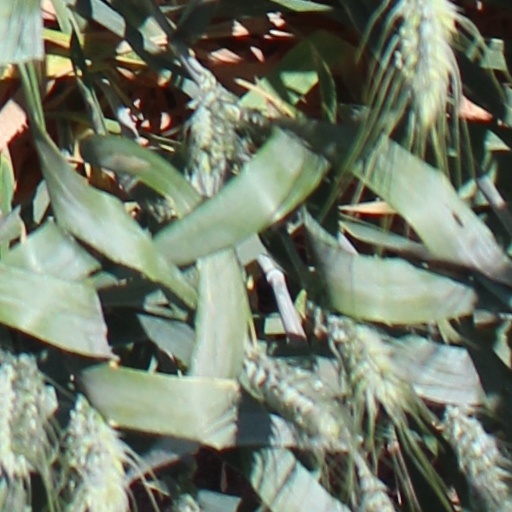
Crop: wheat